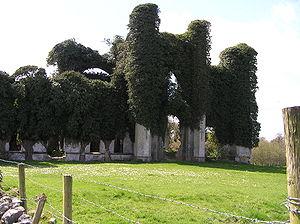
Le château de Moydrum.
Le château de Moydrum est un château en ruines irlandais situé dans la localité de Moydrum, à l'extérieur de la ville d'Athlone, dans le comté de Westmeath.